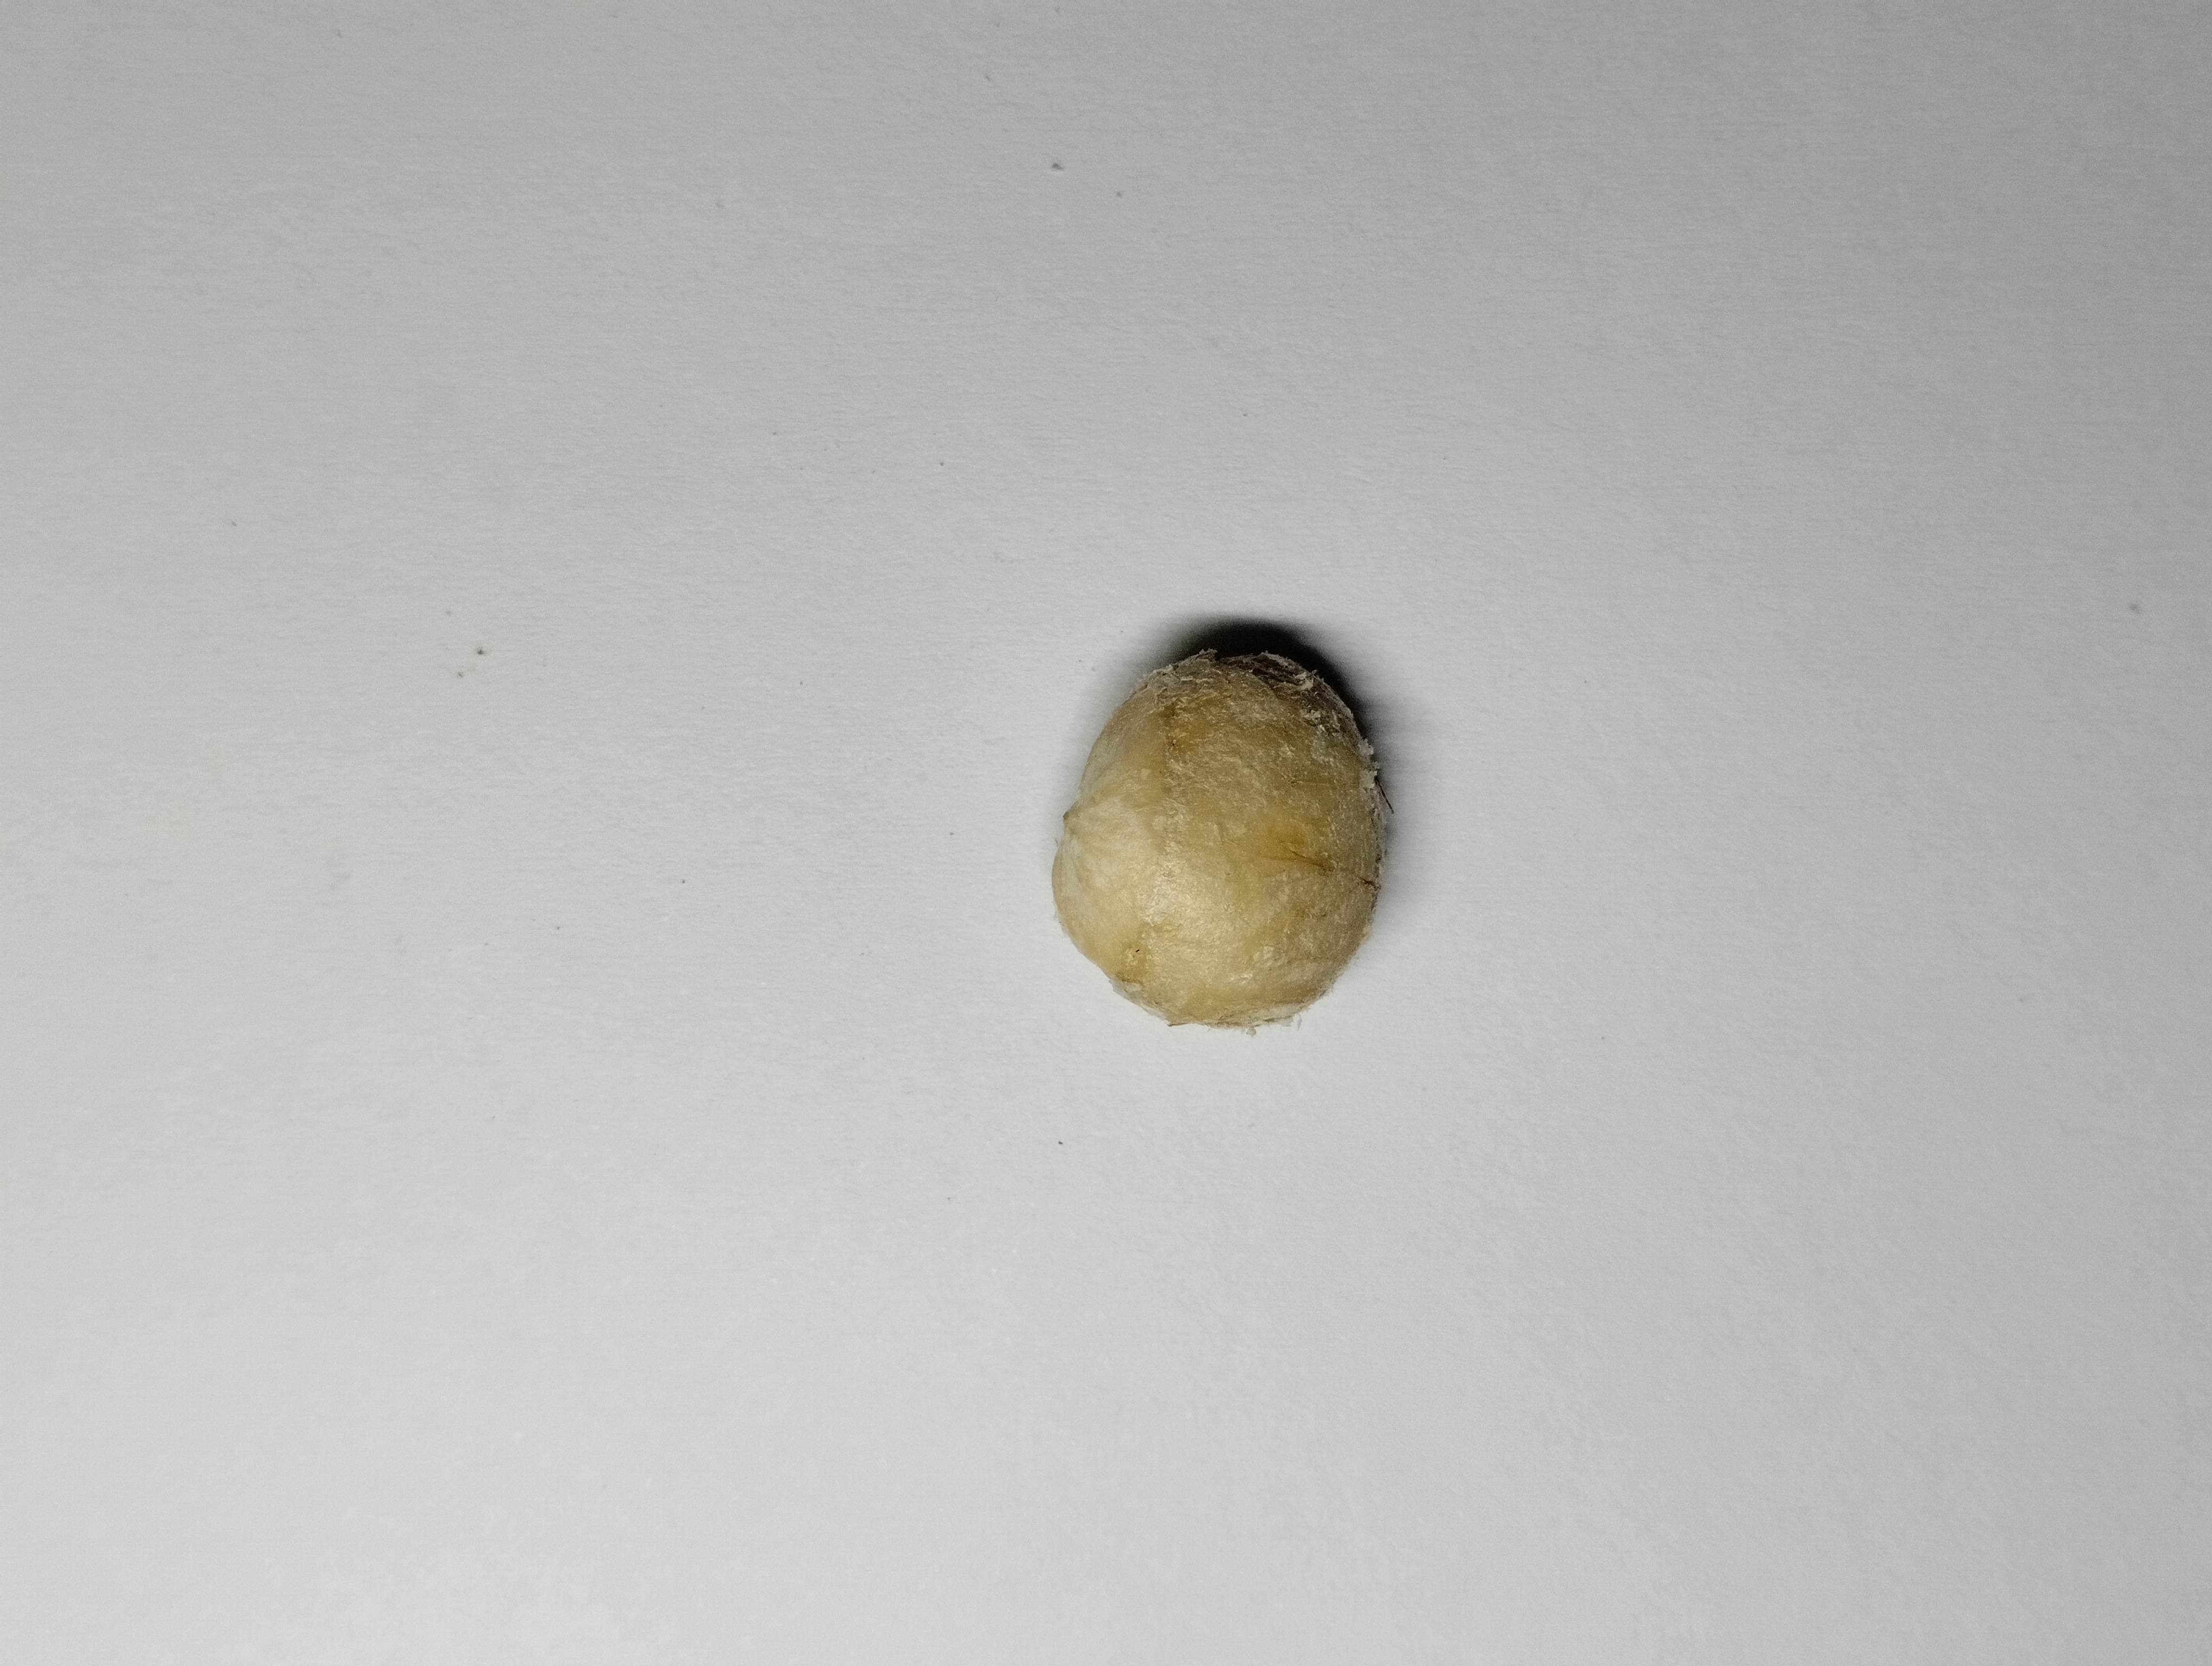
Label: bagus (good seed)